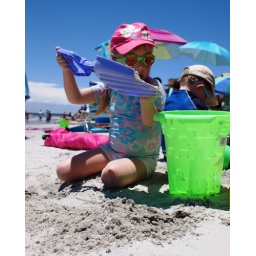
Playing in the sand at the beach in St. Simons Island, Georgia.